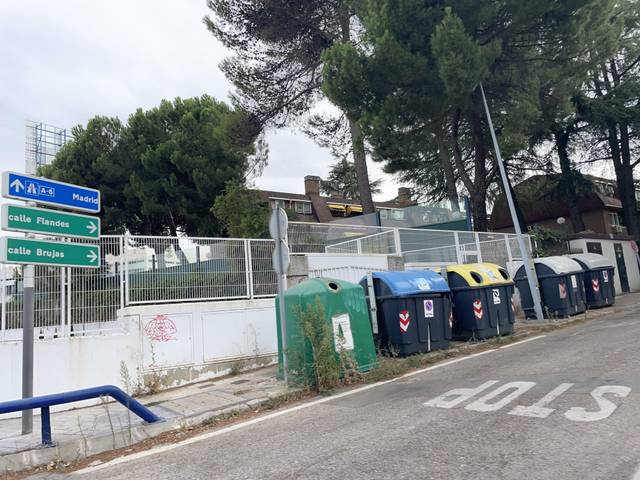
Region: Spain
Coordinates: 40.482, -3.856